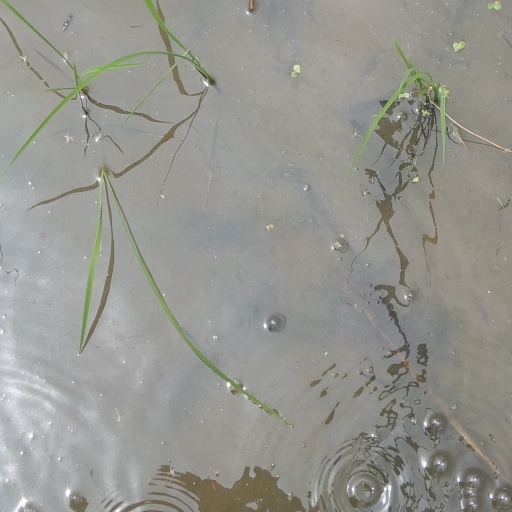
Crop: rice